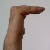
The image shows a hand gesture representing a space in Indian Sign Language.